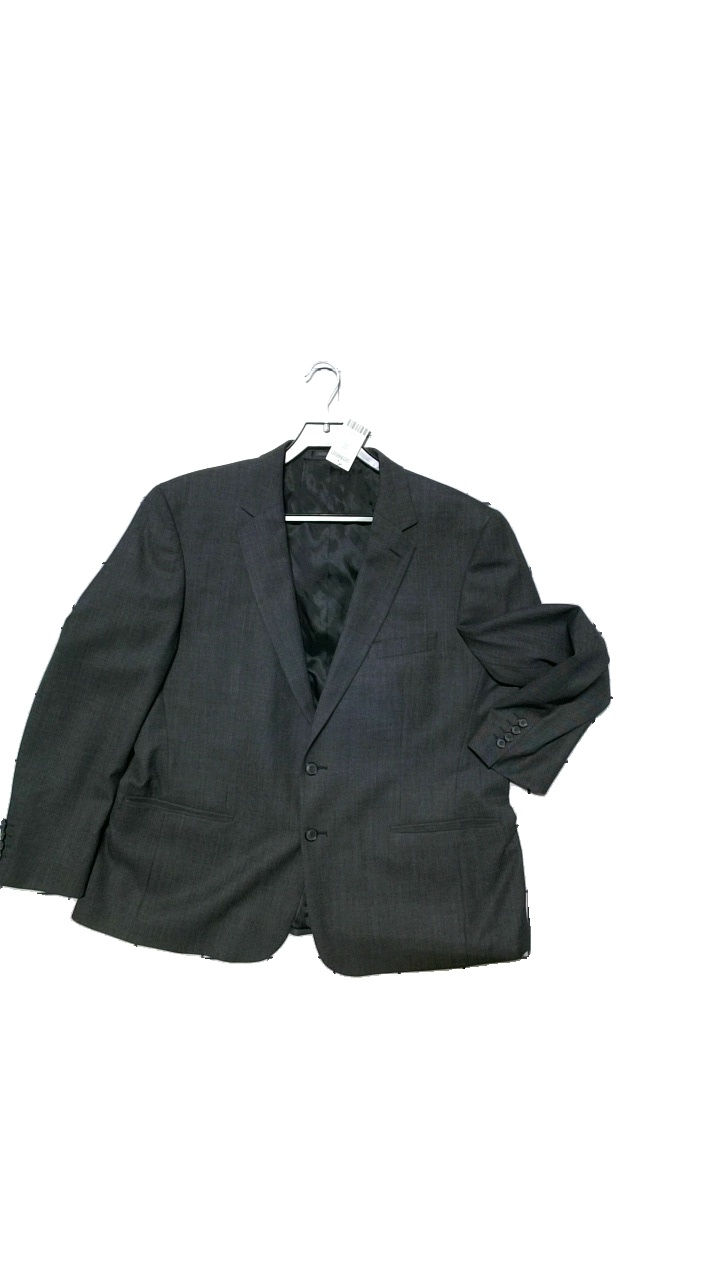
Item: Jacket (Men)
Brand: Dressman
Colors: Grey
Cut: Regular
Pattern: Other
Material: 60%Ull,40%Polyester
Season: All
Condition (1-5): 4
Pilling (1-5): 4
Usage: Reuse
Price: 150-250